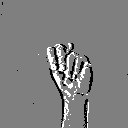
ASL letter: n